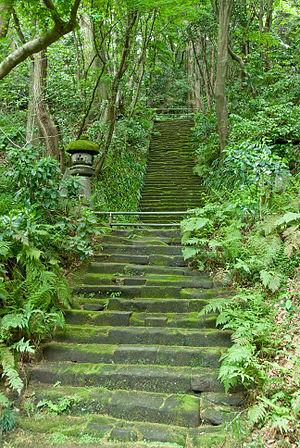
Le Ryōgonzan Renge-in Myōhō-ji est un temple bouddhiste de la secte Nichiren situé à Kamakura, au Japon. Il fait partie de l'une des trois fondations construites à proximité du site de Matsubagayatsu, ou vallée d'aiguilles de pins où Nichiren, fondateur de la secte bouddhiste qui porte son nom, est censé avoir eu sa cabane.